Johnny Lawrence (character)

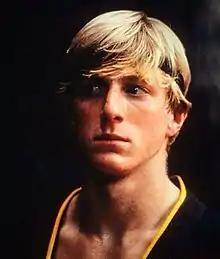
William Zabka as Johnny Lawrence in "The Karate Kid"

Johnny is the top student of the Cobra Kai dojo, and best friends with its strongest members: Bobby Brown, Tommy, Jimmy, and Dutch. Their sensei is John Kreese, a ruthless master of Tang Soo Do karate and a United States Army veteran from the Vietnam War.